Museo Nacional de la Estampa

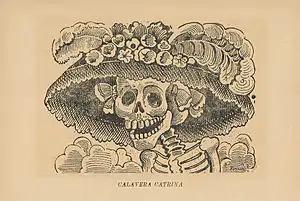
"La Calavera Catrina", zinc etching by José Guadalupe Posada.

The museum works in collaboration with Museo Nacional de Arte, which holds Mexico’s largest collection of graphic arts including those done by Mexican artists José Guadalupe Posada, José Clemente Orozco and David Alfaro Siqueiros, as well as foreign artists such as Mario Benedetti and Ilya Kabakov. This collection is called the National Collection of Graphic Works (Colección Nacional de Estampas).